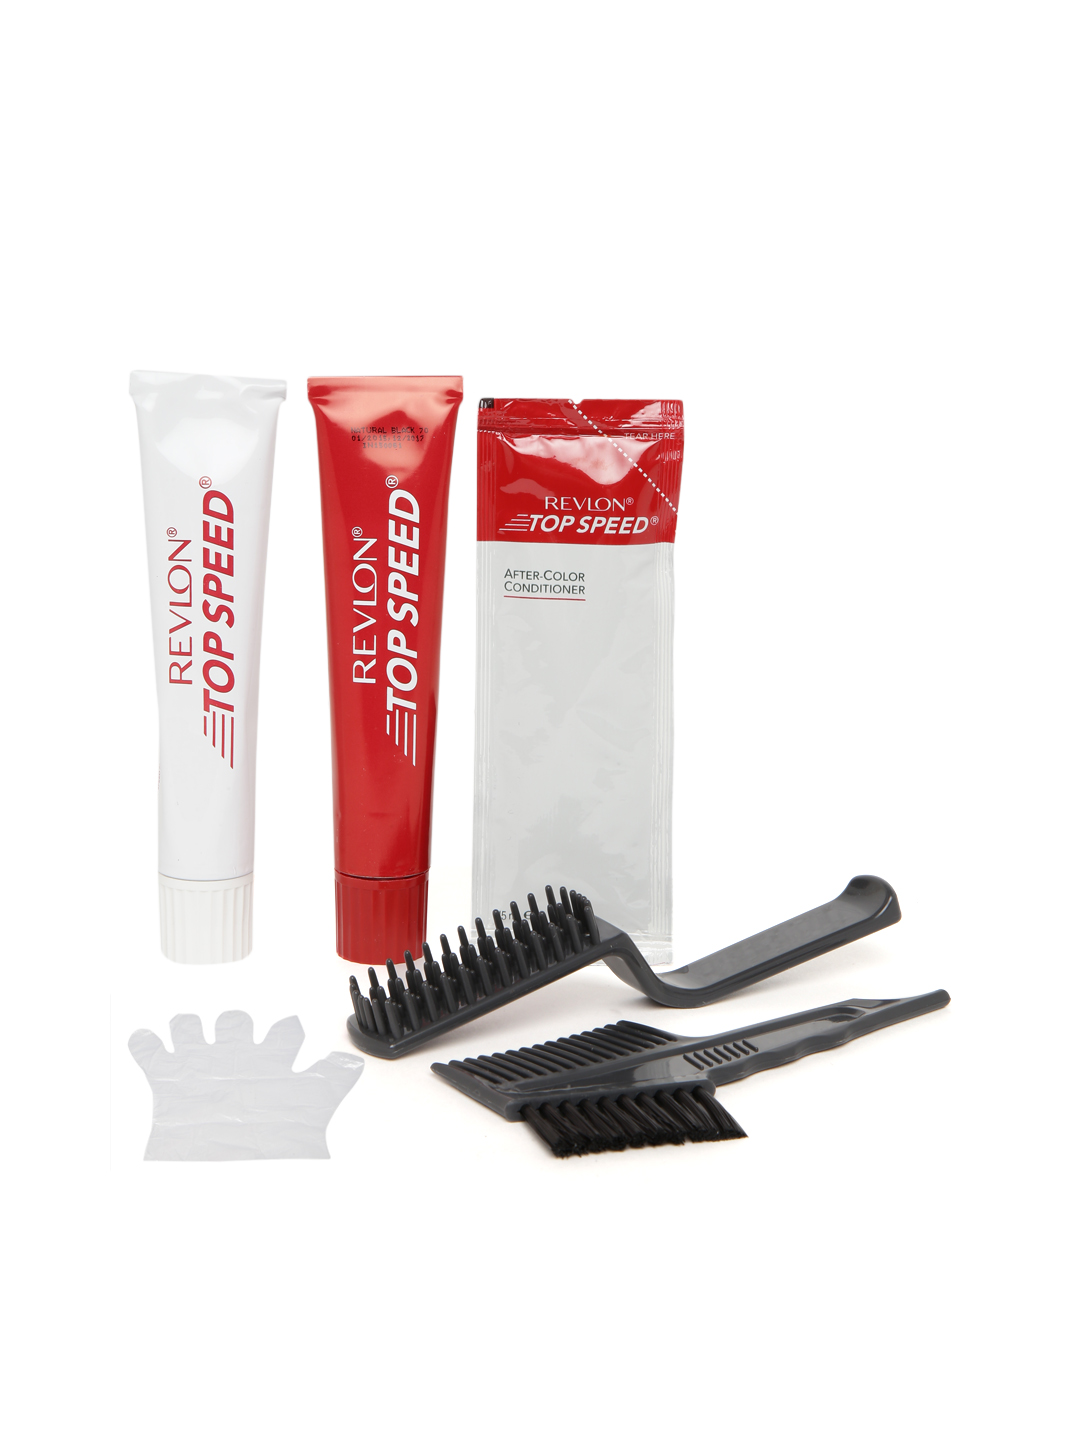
Revlon Unisex Top Speed Brownish Black Hair Colour 68
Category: Personal Care / Hair / Hair Colour
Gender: Unisex
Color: Black
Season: Spring 2017
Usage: Casual